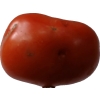
Label: tomato